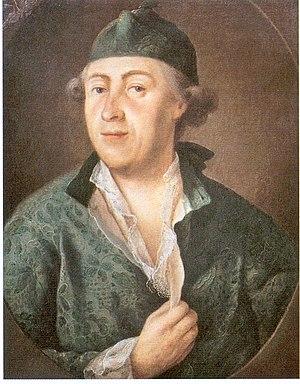
Joseph Wenzel de Fürstenberg-Stühlingen était un noble allemand et de 1762 à 1783, le sixième Prince de Fürstenberg.